Pama–Nyungan languages

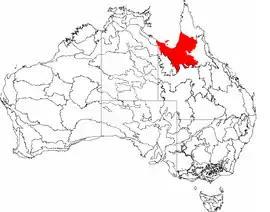
The Gulf Plains, the Proto-Pama–Nyungan homeland

Using computational phylogenetics, posit a mid-Holocene expansion of Pama–Nyungan from the Gulf Plains of northeastern Australia.